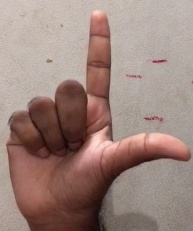
ASL sign: L